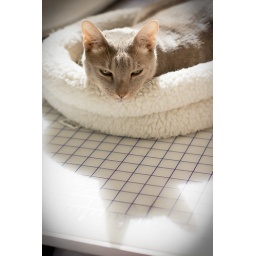
Olive, sleeping on Carmen's work table in the office.